Government of Miami

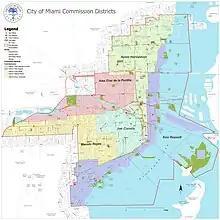
City of Miami Commission Districts Map 2019

The mayor of Miami, currently Francis Suarez, is the city's executive and is directly elected; the mayor appoints a city manager to act as Miami's chief administrative officer.